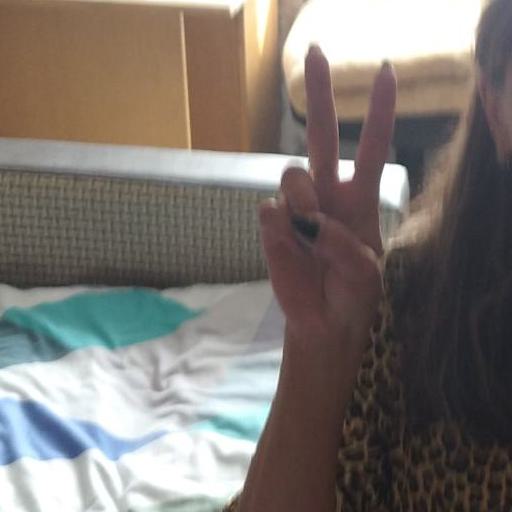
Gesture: peace